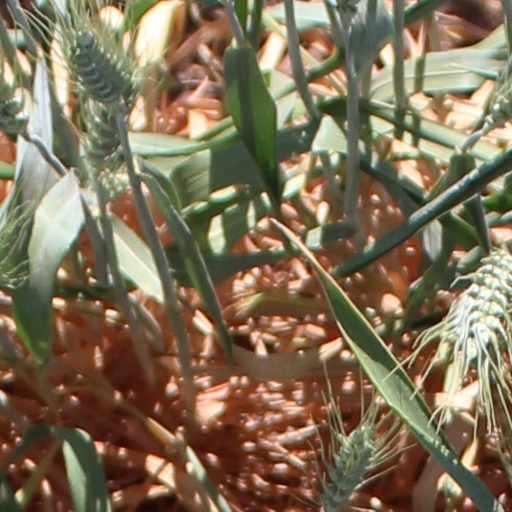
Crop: wheat